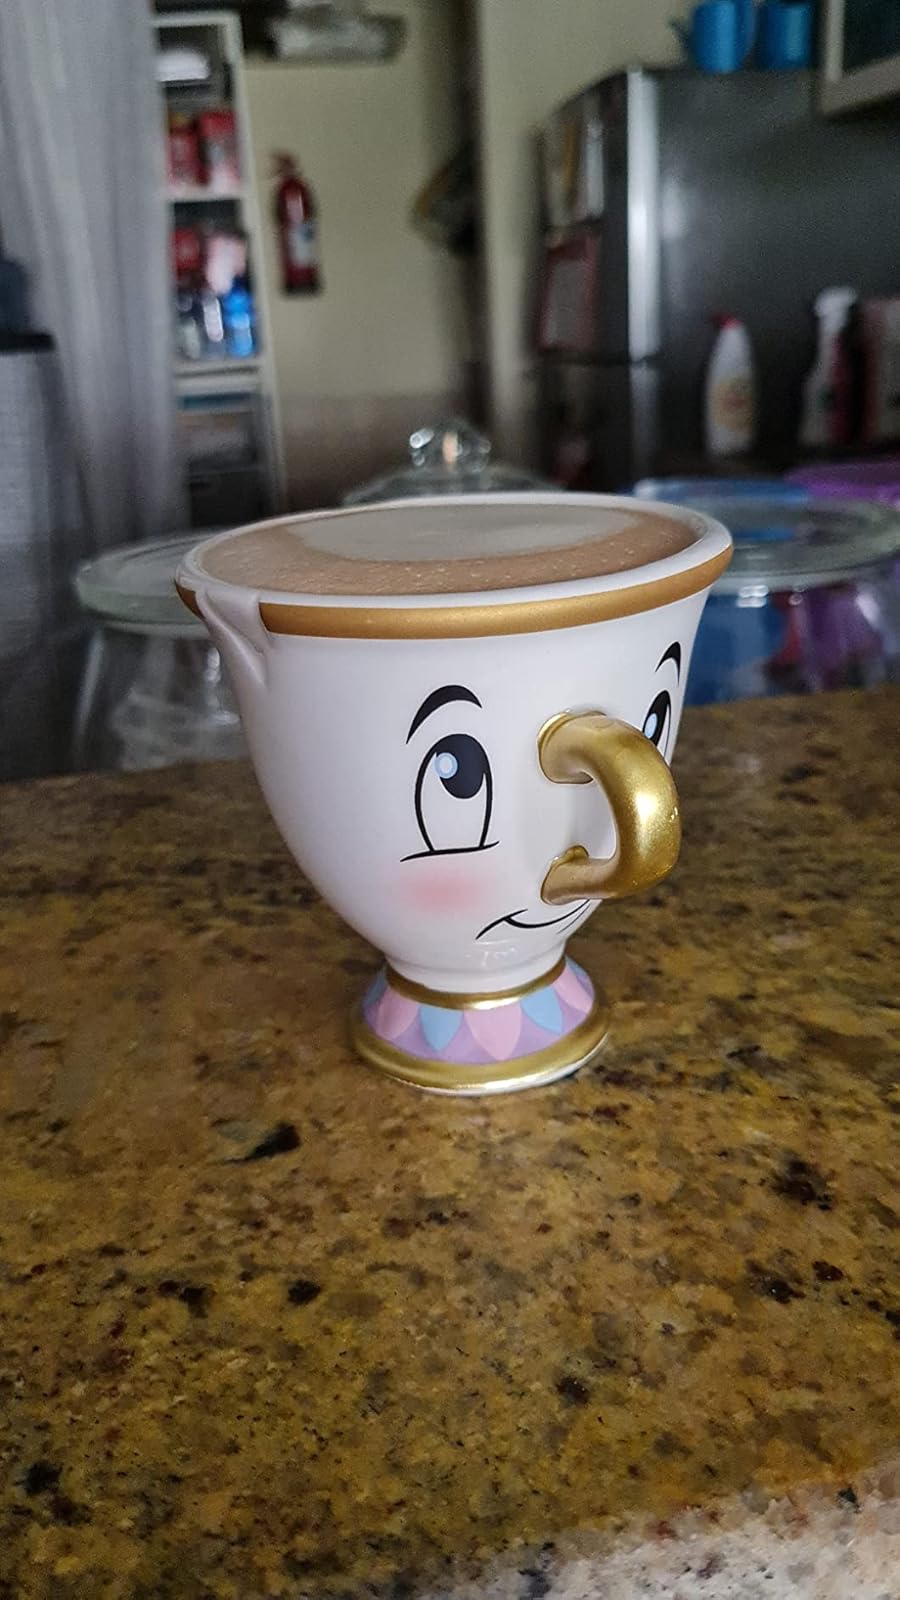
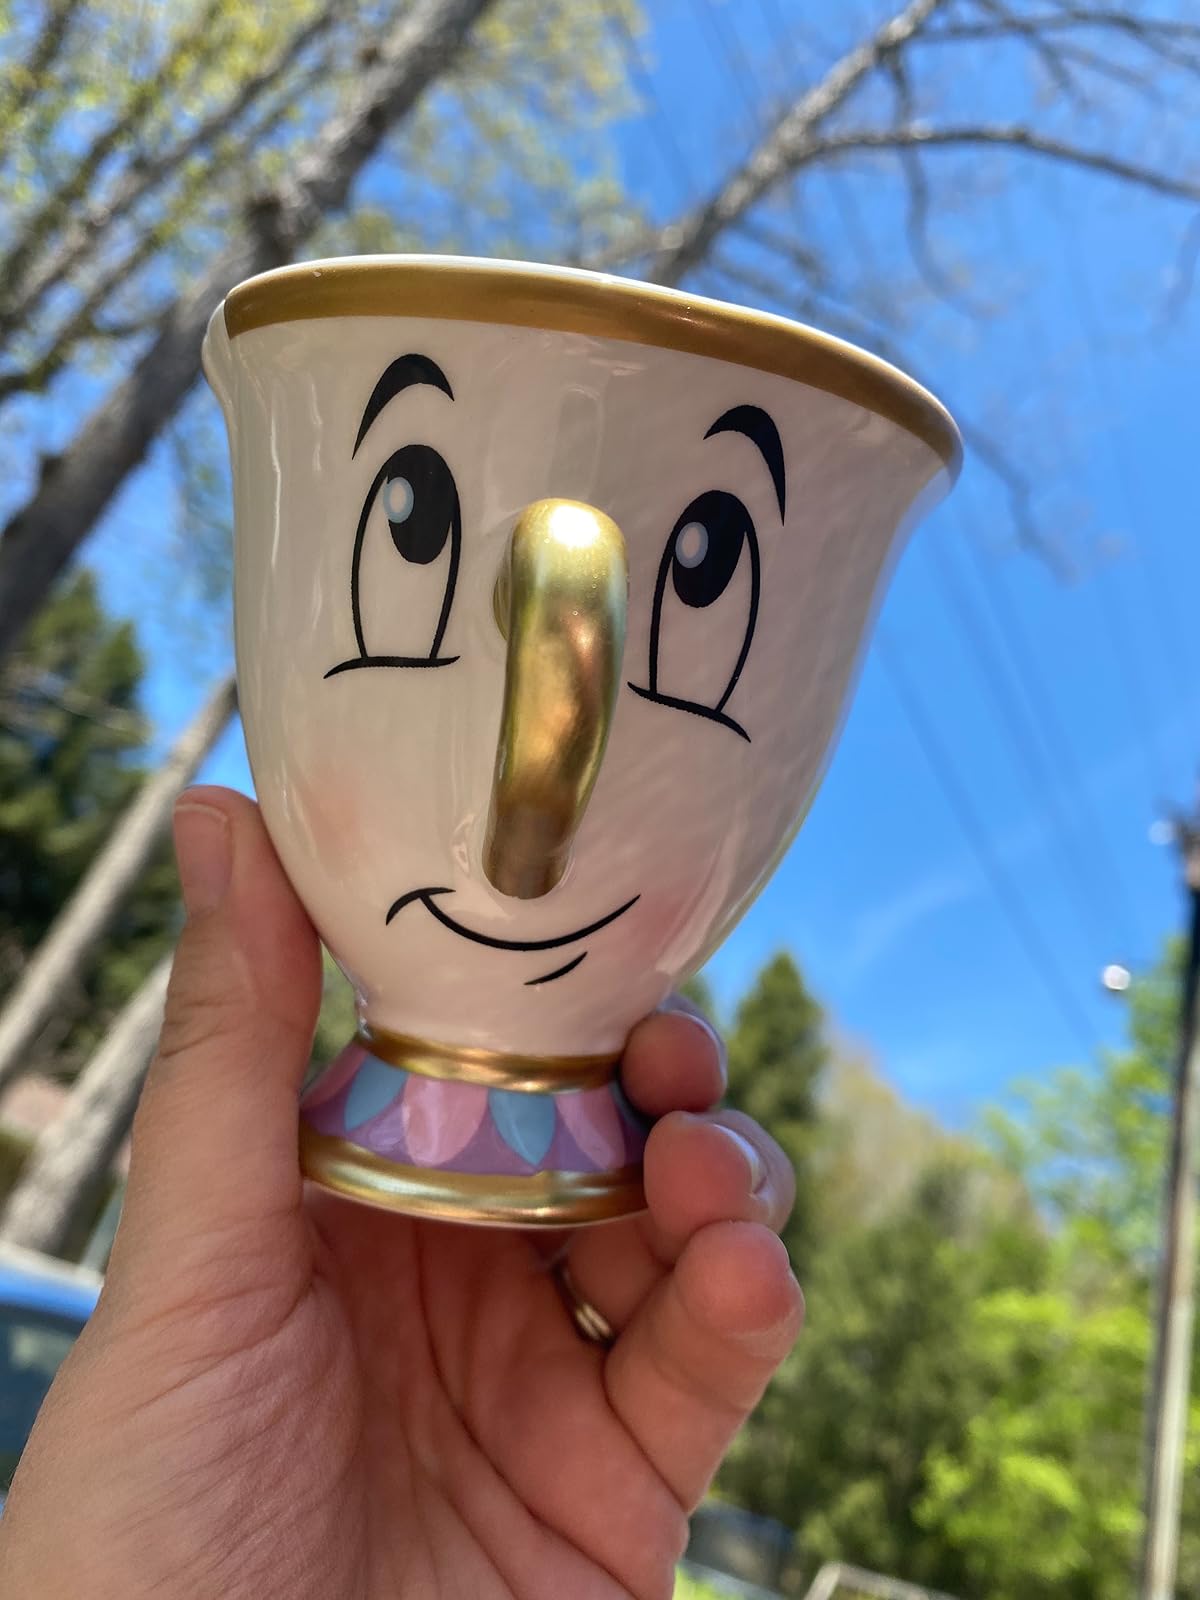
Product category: items_mug
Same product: yes